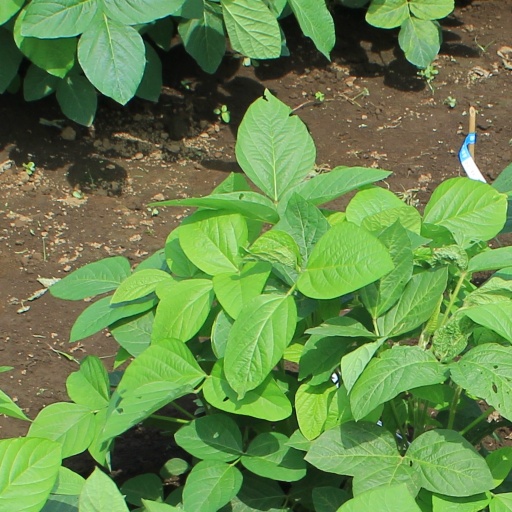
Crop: soybean